Rowan Atkinson

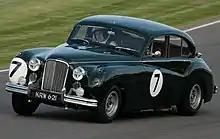
Atkinson racing in a Jaguar Mark VII M at the Goodwood Revival motor racing festival in England in 2009

The Conservative Party politician Alan Clark, a devotee of classic motor cars, recorded in his published "Diaries" a chance meeting with a man he later realised was Atkinson while driving through Oxfordshire in May 1984: "Just after leaving the motorway at Thame I noticed a dark red DBS V8 Aston Martin on the slip road with the bonnet up, a man unhappily bending over it. I told Jane to pull in and walked back. A DV8 in trouble is always good for a gloat." Clark writes that he gave Atkinson a lift in his Rolls-Royce to the nearest telephone box, but was disappointed in his bland reaction to being recognised, noting that: "he didn't sparkle, was rather disappointing and chétif."